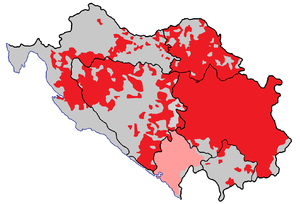
En français, le mot Serbes peut désigner :